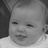
Emotion: happy